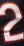
Number: 2